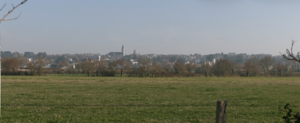
Panorama du bourg principal de Savenay
Savenay est une commune de l'Ouest de la France, située dans le département de la Loire-Atlantique, en région Pays de la Loire. La commune fait partie de la Bretagne historique, dans le pays historique du Pays nantais.
Le combat de Savenay se déroula à la suite d'une révolte paysanne contre la levée en masse lors de la Pré-Chouannerie.